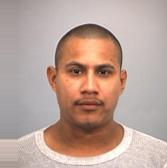
Age: 30